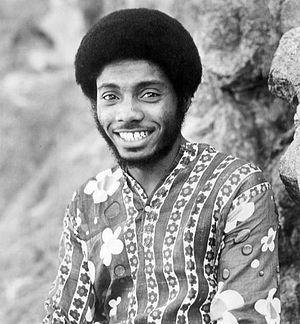
Franklyn Ajaye est un acteur et scénariste américain, né le 13 mai 1949 à Brooklyn, New York.